Edward Dundas Holroyd

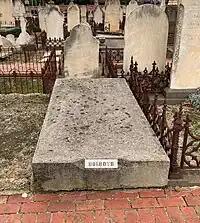
Holroyd's grave at St Kilda Cemetery

Holroyd retired in 1906 and died at his home, Fernacres, in Alma Road, St Kilda, Melbourne, on 5 January 1916. He was buried at St Kilda Cemetery.